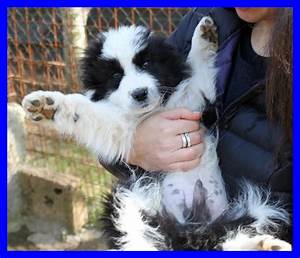
Label: cane